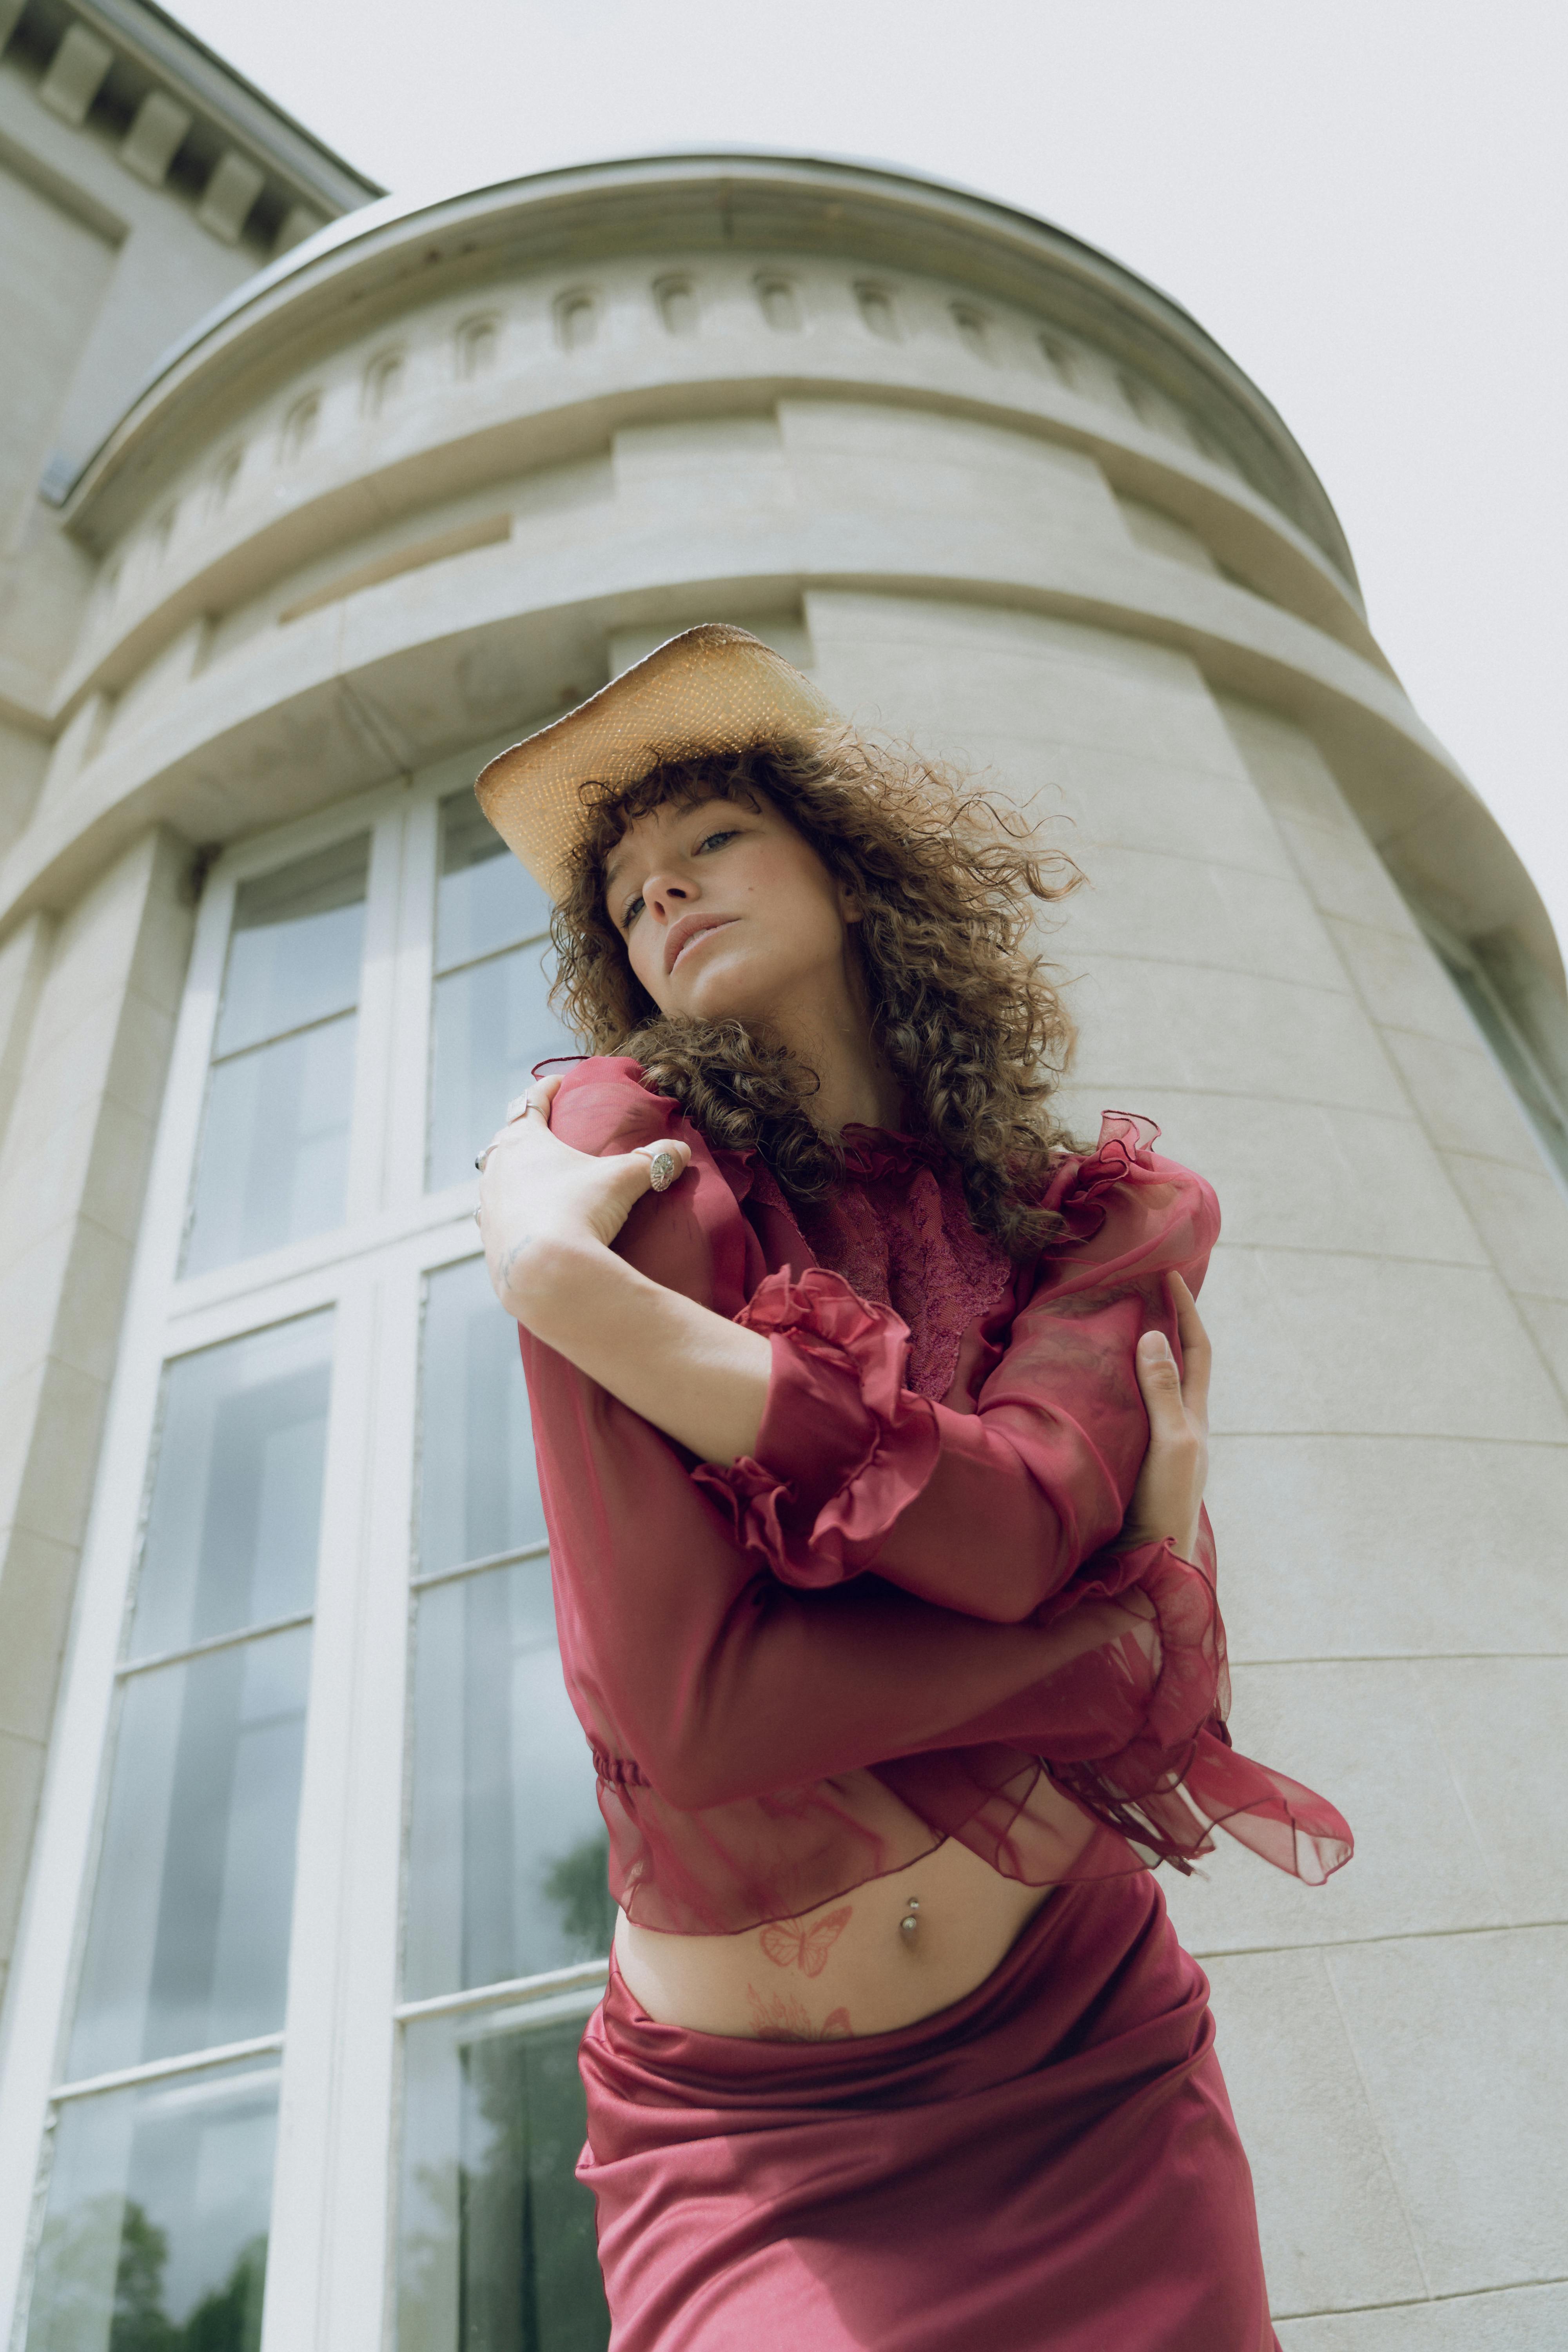
woman, hair, outerwear, hairstyle, shoulder, flash photography, standing, window, waist, pink, thigh, trunk, fashion design, happy, long hair, human leg, belt, navel, abdomen, brown hair, fun, fashion accessory, magenta, facade, umbrella, sitting, eyewear, fur, jewellery, portrait photography, photo shoot, costume, uniform, vacation, arch